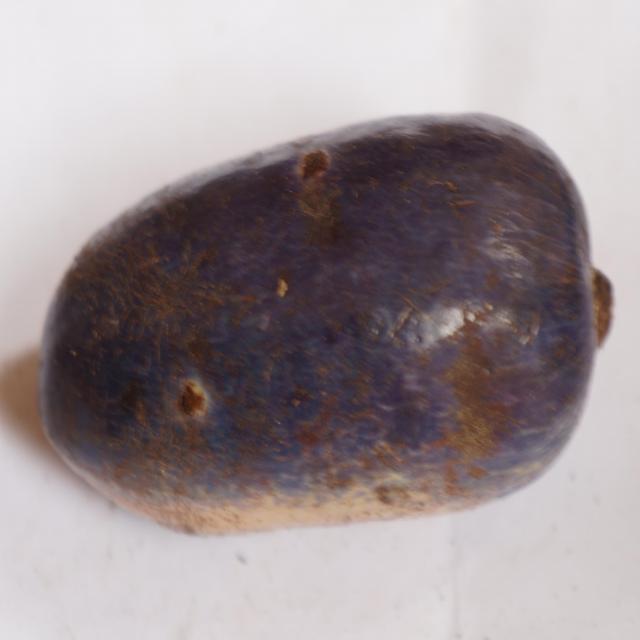
Plum grade: unaffected